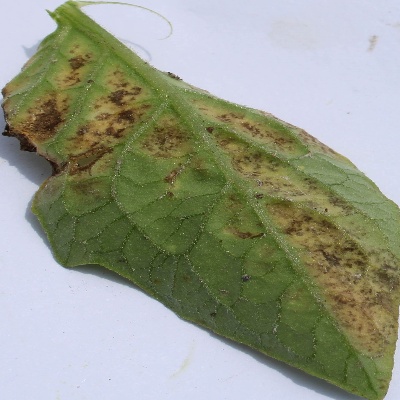
Crop: Tomato
Condition: leaf blight